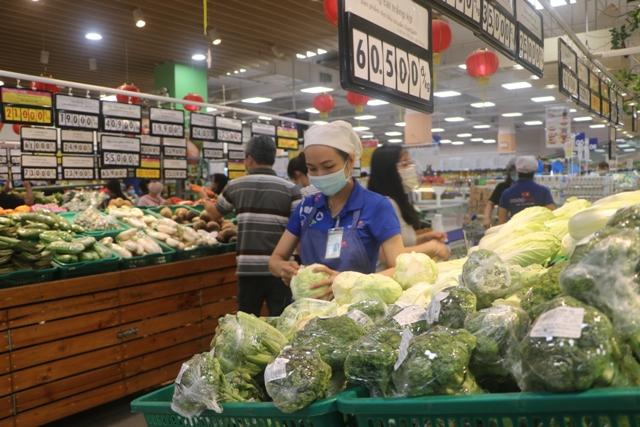
có một người phụ nữ mặc áo xanh dương đang cầm rau trên tay